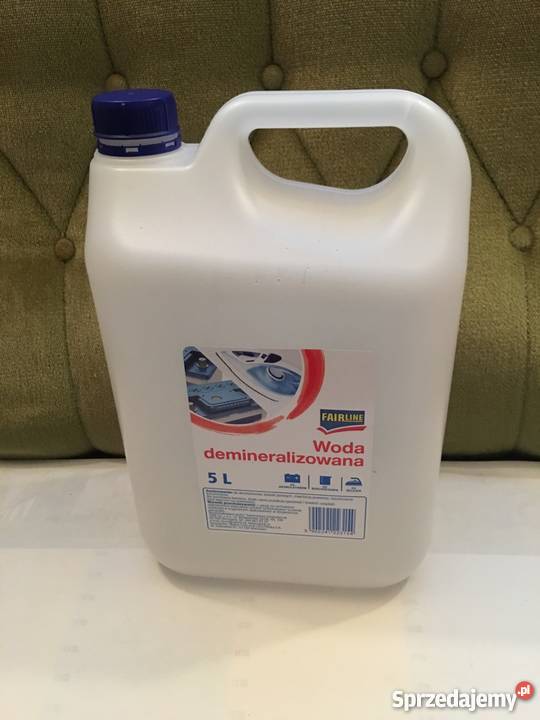
Waste category: plastic